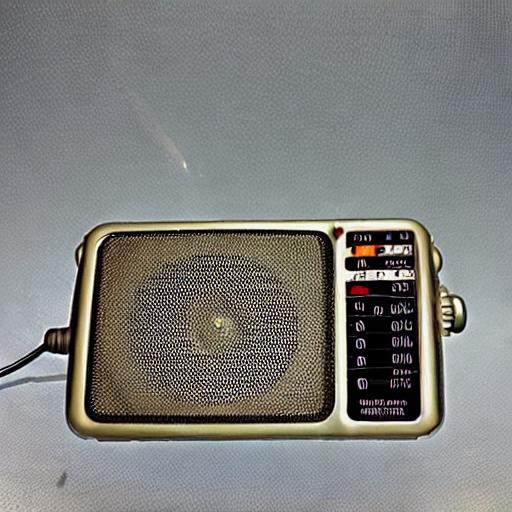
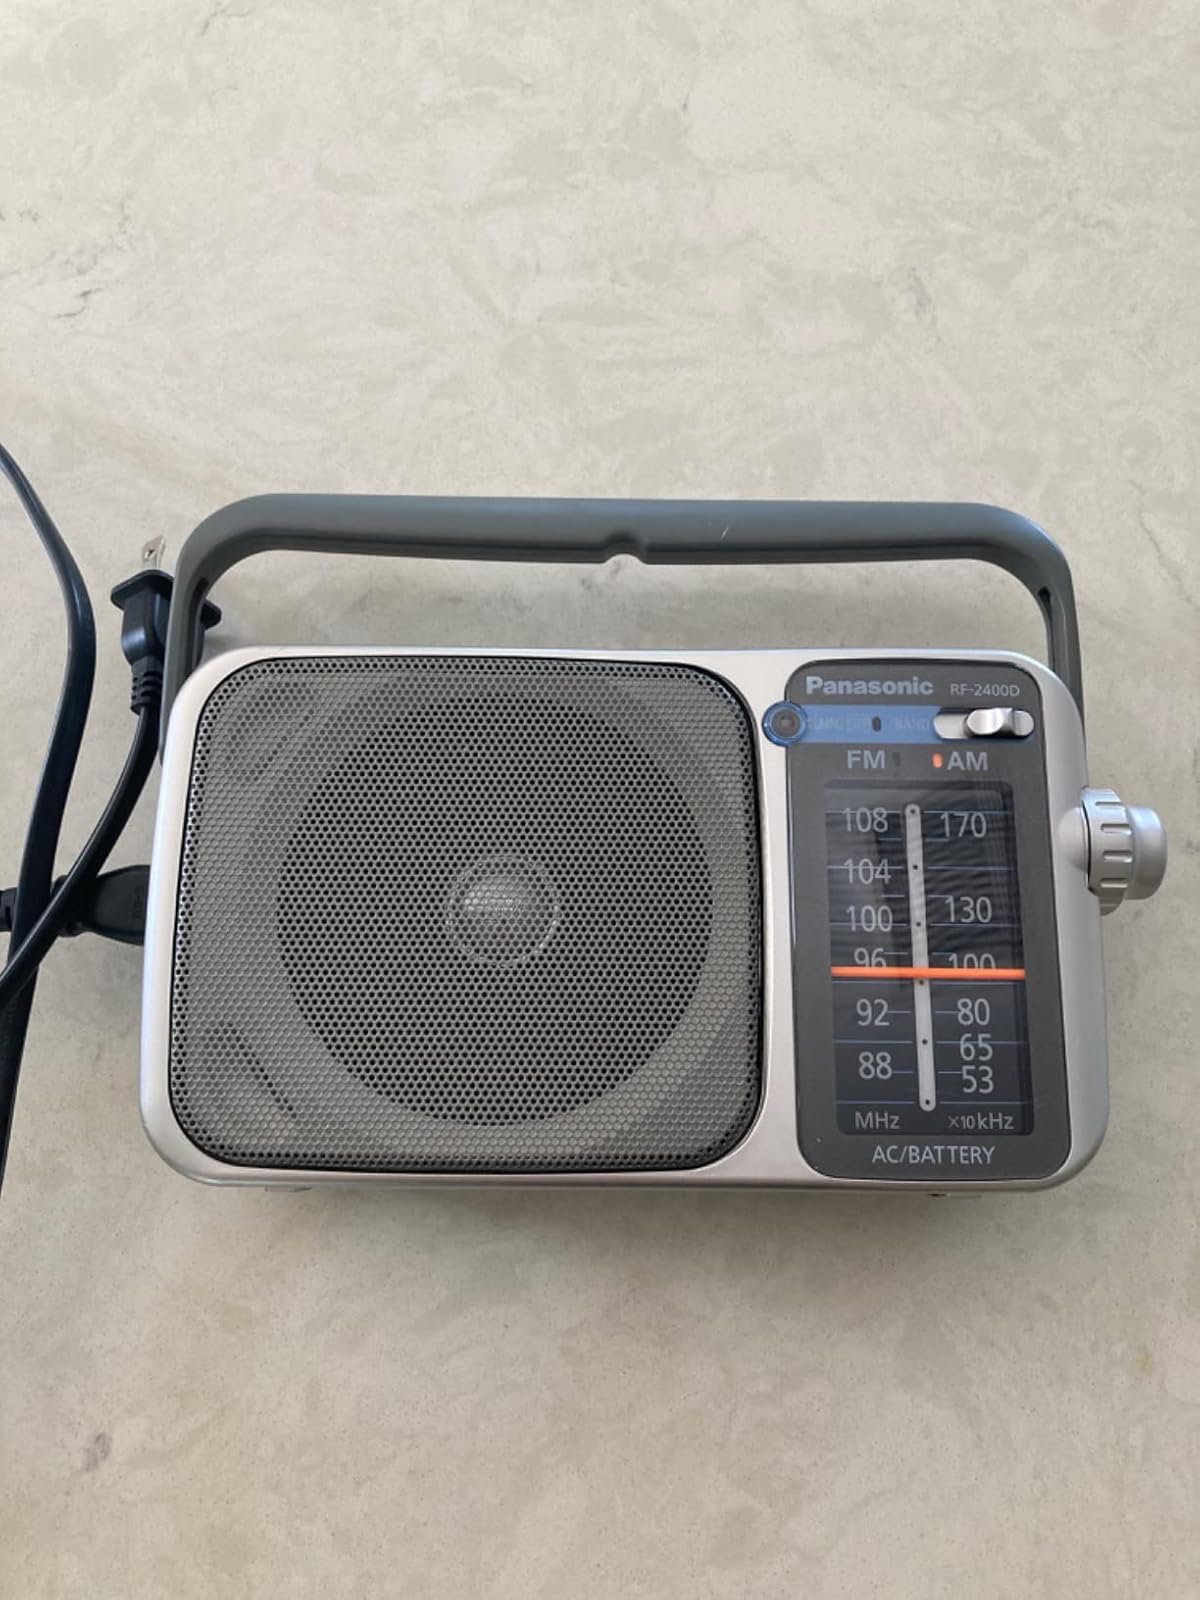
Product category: radio
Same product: no